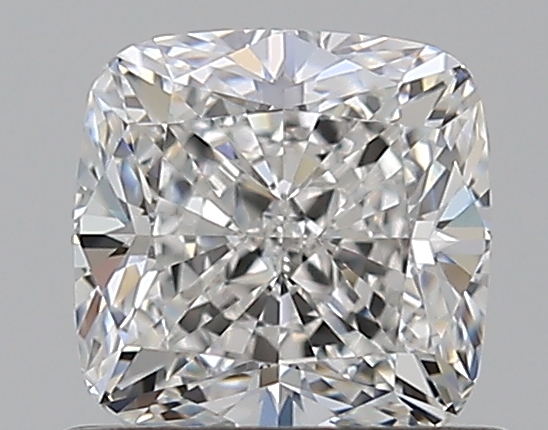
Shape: cushion
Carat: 0.75
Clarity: VVS1
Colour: E
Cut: EX
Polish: EX
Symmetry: EX
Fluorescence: ST
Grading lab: GIA
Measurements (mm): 4.98 x 4.95 x 3.44